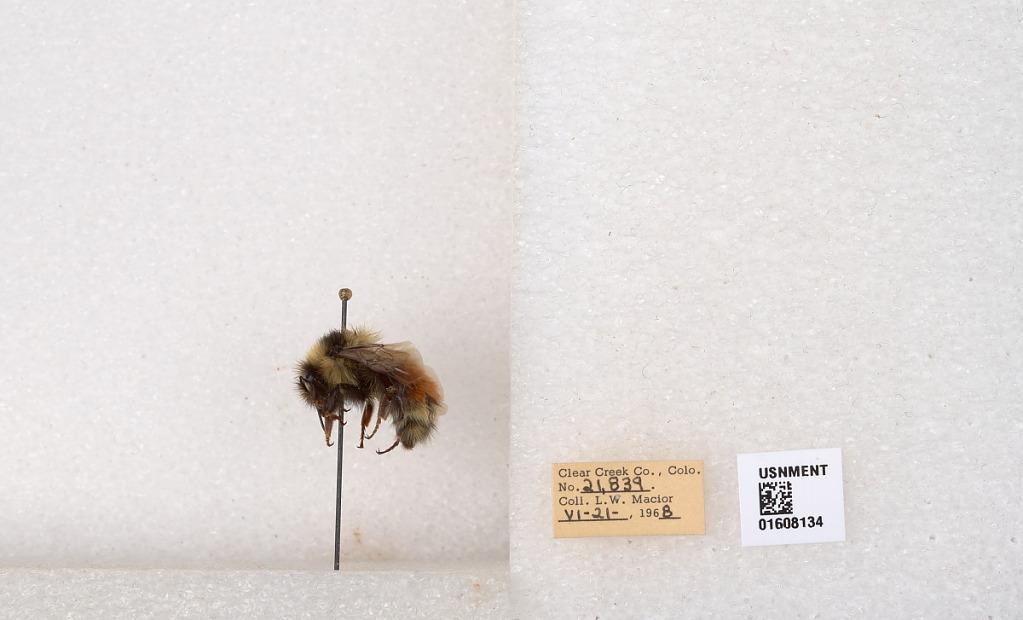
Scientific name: Bombus (Pyrobombus) sylvicola Kirby
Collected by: L. Macior
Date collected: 1968-6-21
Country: United States
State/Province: Colorado
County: Clear Creek
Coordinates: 39.6891, -105.644